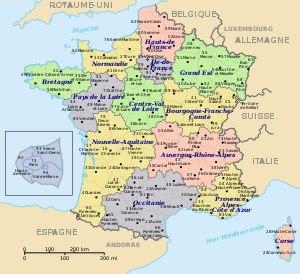
La numérotation des départements français est l'attribution d'un numéro à chaque département de la France, généralement à sa création et selon les époques, à des fins de gestion telles que la codification des adresses postales ou l'immatriculation des véhicules. Leurs numérotations ont été modifiés au fil du temps.